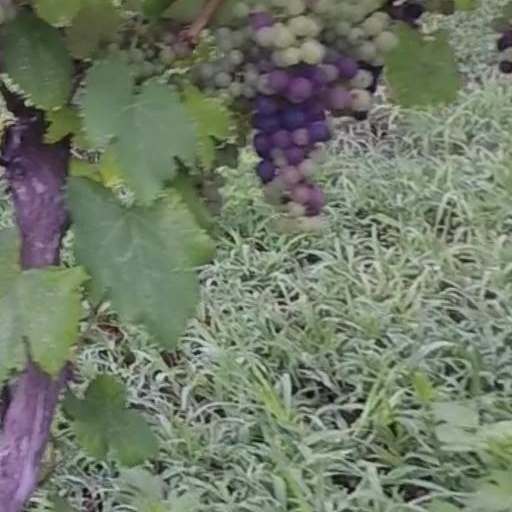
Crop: grape